Katsura Imperial Villa

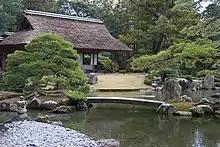
Teahouse

At the Katsura Imperial Villa, the teahouses are perfect examples of how Zen Buddhism has affected the architecture and landscape. The tea ceremony, performed at the pavilions, is a very important part of Japanese society because it is a spiritual ritual symbolizing detached perfection in the Zen tradition, and it has greatly affected the architecture and landscape around it to enhance the experience one receives while in the ceremony. The teahouses were constructed expressly to incorporate the qualities of concord, reverence, pureness, and isolation that are the very essence of the ritual. The four different teahouses are all separated from the main building and are isolated from everything except for the nature around them; to reach each building, one must take a path that doesn’t reveal the view of the pavilion until the very last moment. The teahouses also use rustic elements such as bark covered wooden supports or irregular shaped wooden pieces as extensions of the natural world, for the tea ceremony aims at fusing the spiritual and the natural. Additionally, the teahouses account for many experiences while you are inside of it. The windows and apertures in the pavilion are at eye level when sitting so that one can feel more in tune and closer to nature and so that one can "admire the cherry blossoms in the spring and the crimson leaves in the autumn… while preparing tea and enjoying exquisite cuisine". Finally, the interior of the buildings were planned so that the designers imparted their reverence for the materials and spatial harmony, which are intended to promote reflection that will achieve inward simplicity and tranquillity of the mind.